Ariano Irpino

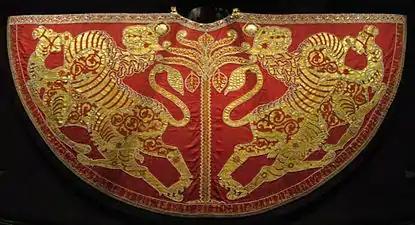
A reproduction of the coronation mantle of Roger II, the sovereign of the Assizes of Ariano, displayed in the Museum of Norman Civilization

In the ensuing decades, thanks to the victorious Norman conquest of southern Italy, Ariano assumed a position of paramount importance: the castle was fortified, and the city was established as the head of a vast county. Even the 1125 earthquake appeared to cause minimal damage, except in some outlying areas. During this historical phase, Ottone Frangipane (died 1127) lived and worked in Ariano, later canonized and chosen as the town’s patron saint.